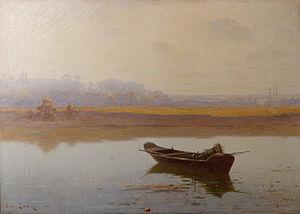
Le Calme (en Charolais), Jean Laronze 1899. S.D.b.g ""Jean Laronze 1899"". Huile sur toile 131 x 181 cm. Dépôt de l’État en 1902. Inv A.454 Musée des Ursuline de Mâcon"
Le musée des Ursulines est un musée d'art et d'archéologie situé dans l'ancien couvent des Ursulines à Mâcon depuis 1968. Rénové en 1992, il est labellisé musée de France, au sens de la loi nᵒ 2002-5 du 4 janvier 2002.
Jean Laronze est un peintre français, né le 25 novembre 1852 à Génelard, et mort en 12 février 1937 à Neuilly-sur-Seine.
Le Charolais ou Charollais est un pays traditionnel de France, situé autour de la ville de Charolles, dans le département de Saône-et-Loire et la région Bourgogne-Franche-Comté. C'était à l'origine une région historique qui faisait partie du duché de Bourgogne. Le Charolais a donné son nom à un territoire LOADDT plus vaste, le Pays Charolais Brionnais.